Morane-Saulnier Vanneau

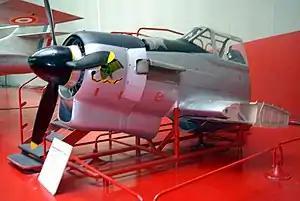

The Morane-Saulnier Vanneau (en: plover) is a two-seat basic trainer built in France by Morane-Saulnier and ordered by the French Air Force.